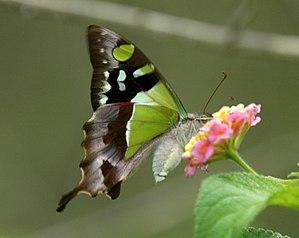
Graphium macleayanus est une espèce de lépidoptères appartenant à la famille des Papilionidae.